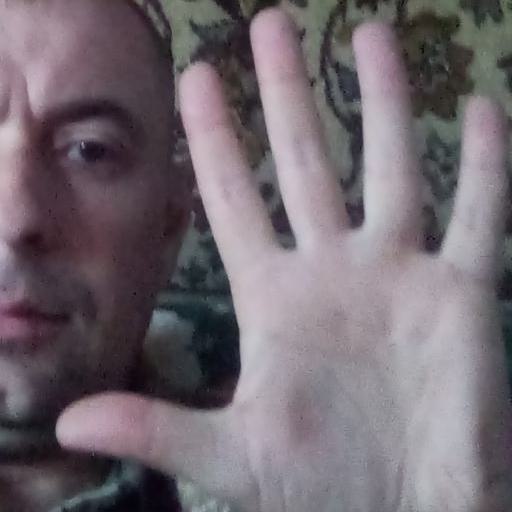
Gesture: palm